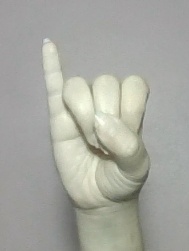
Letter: meem